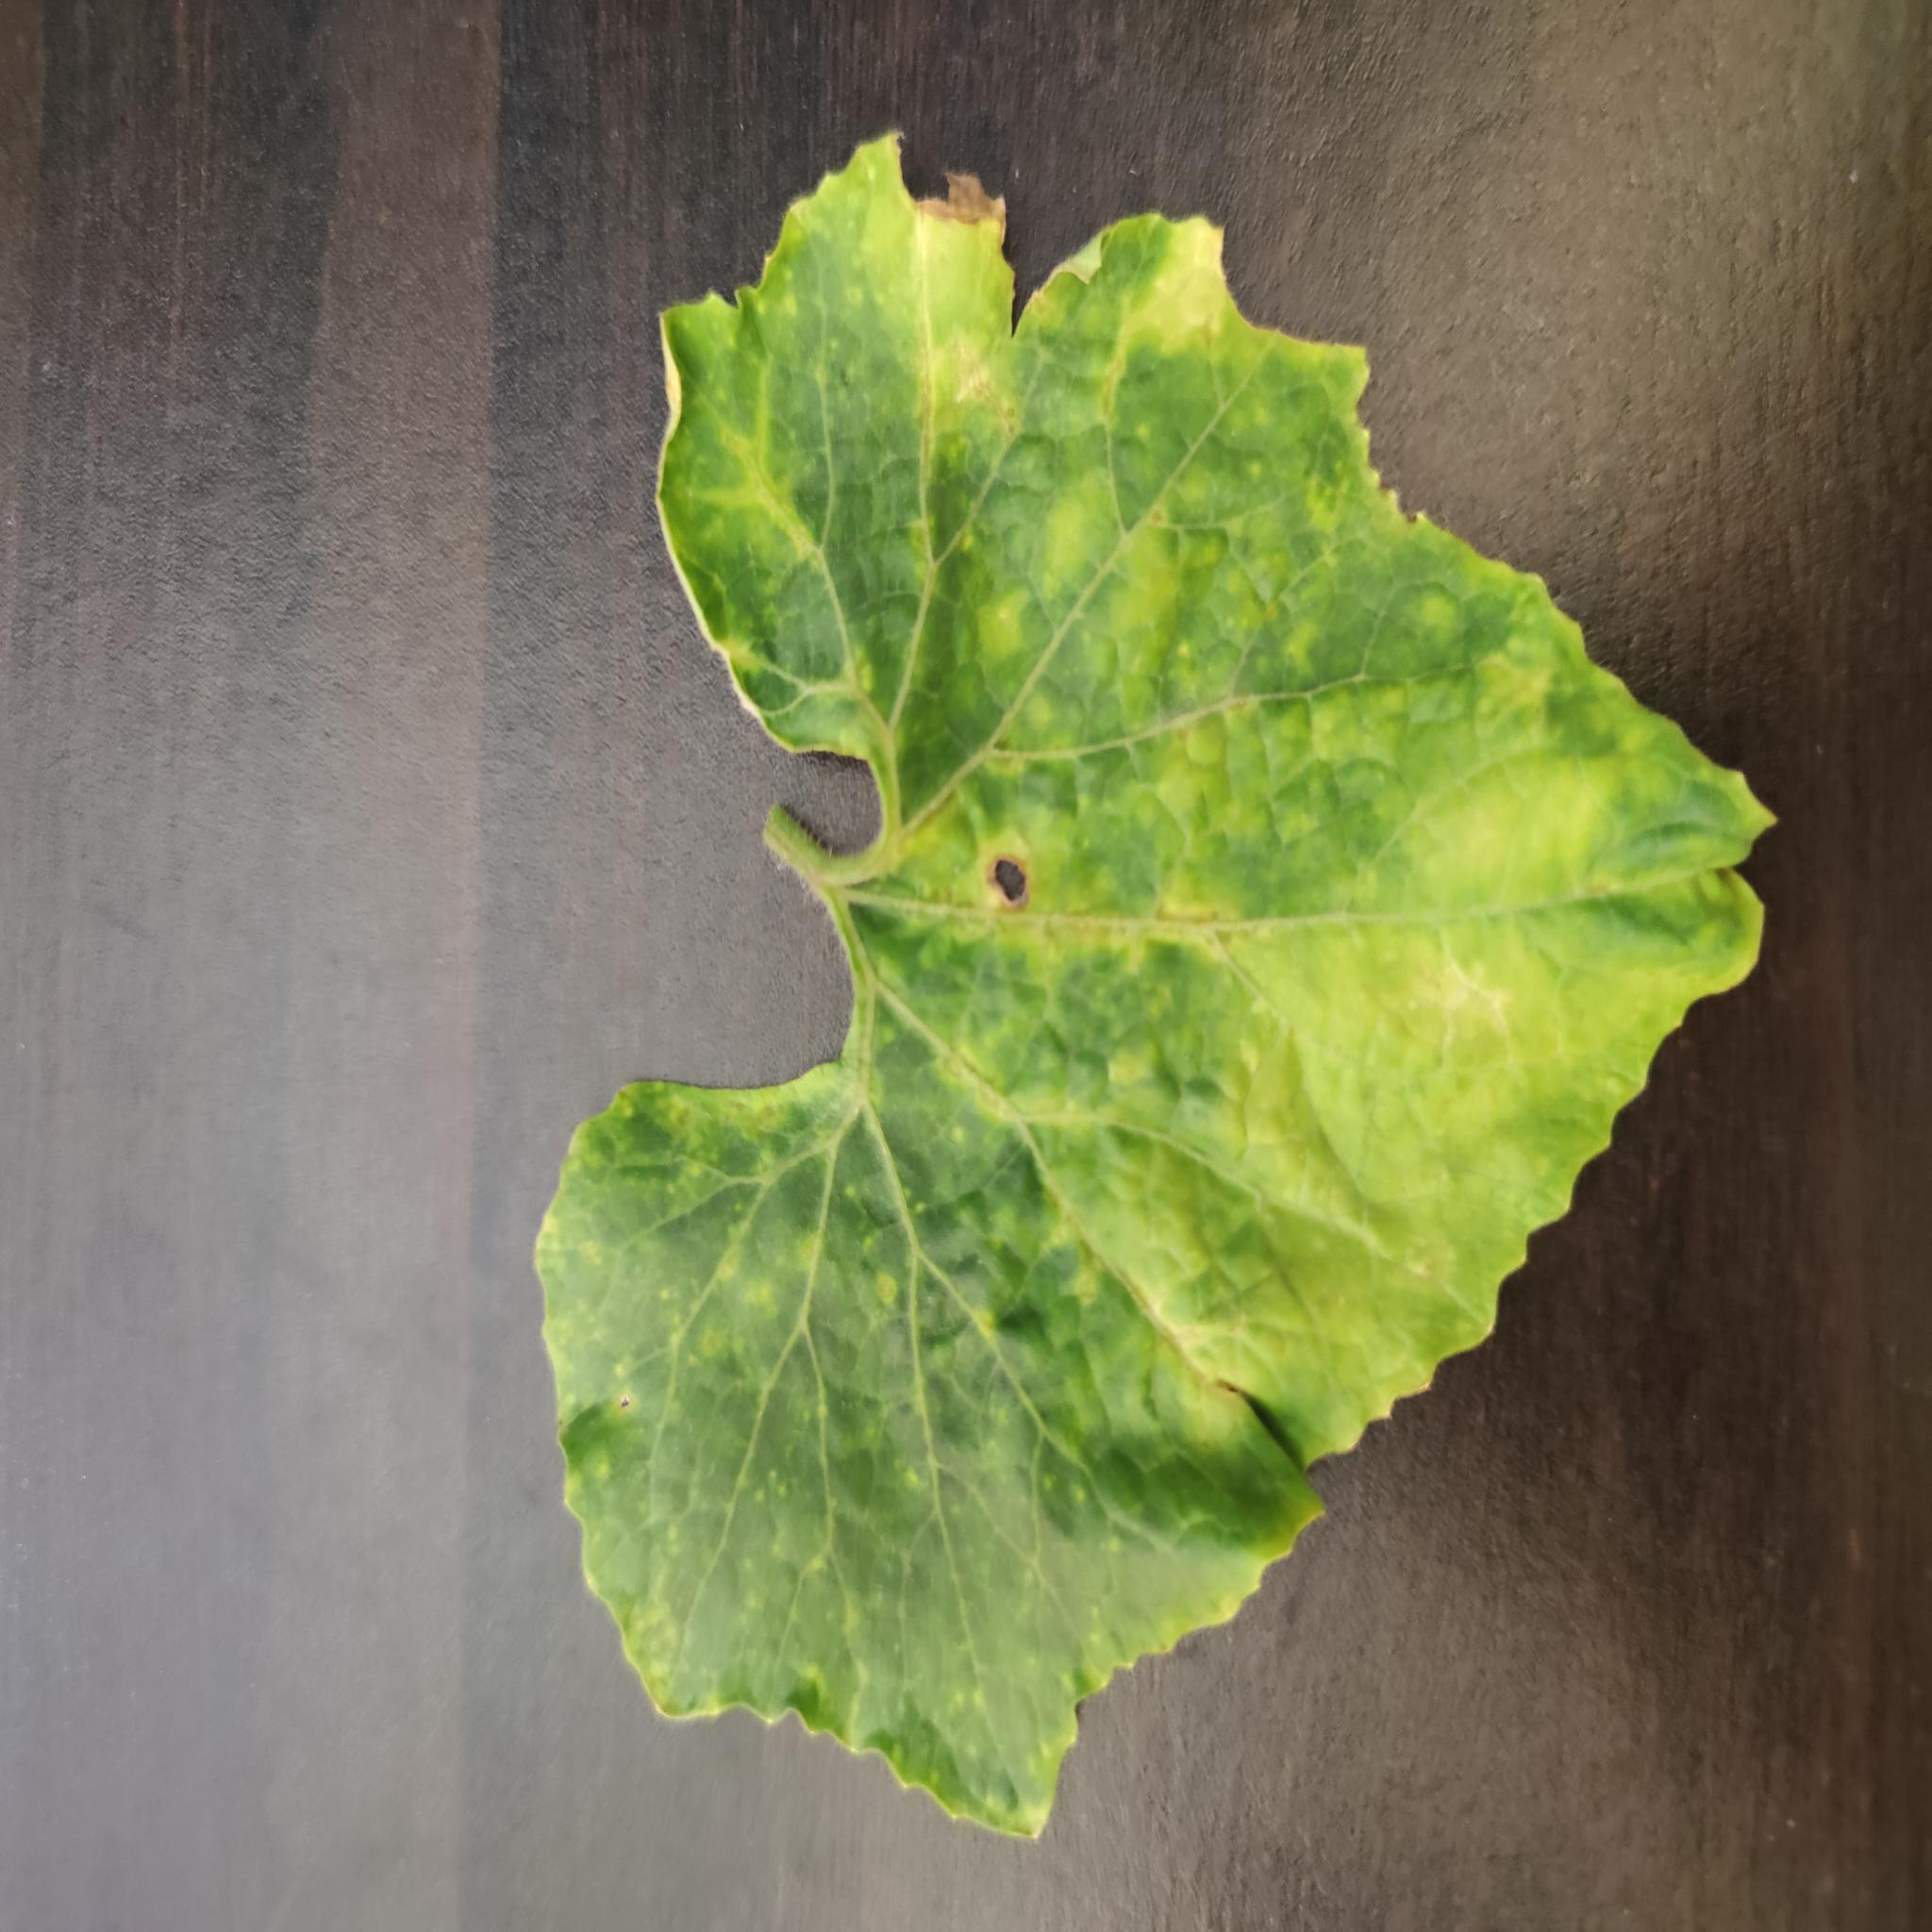
Label: Downy mildew